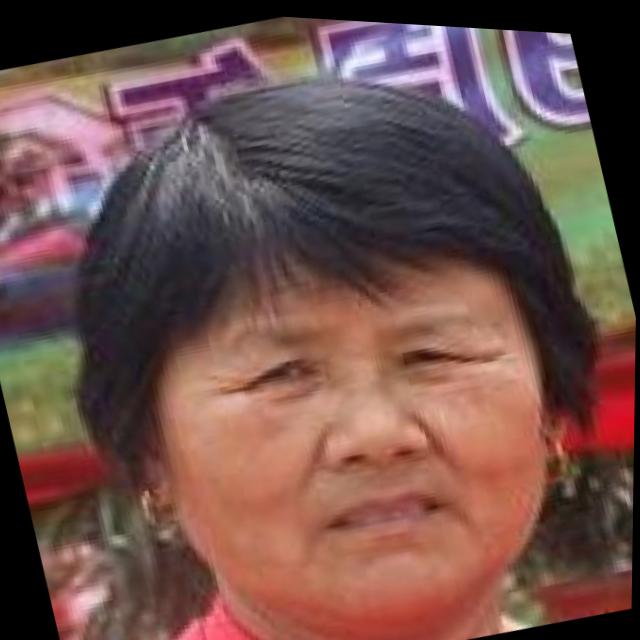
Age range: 45-64